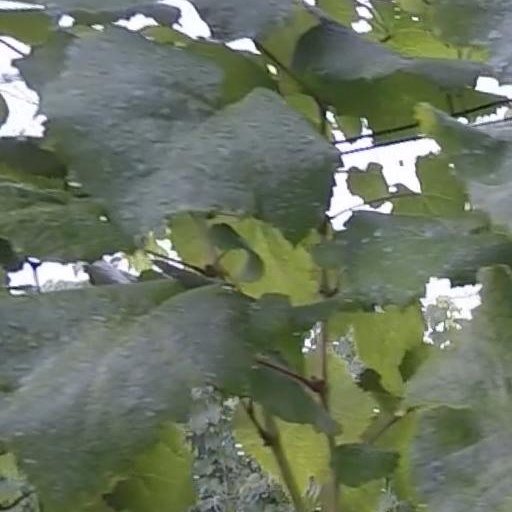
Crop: grape